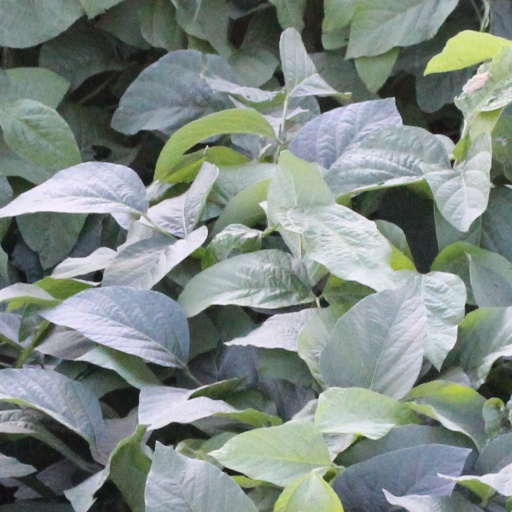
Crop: soybean